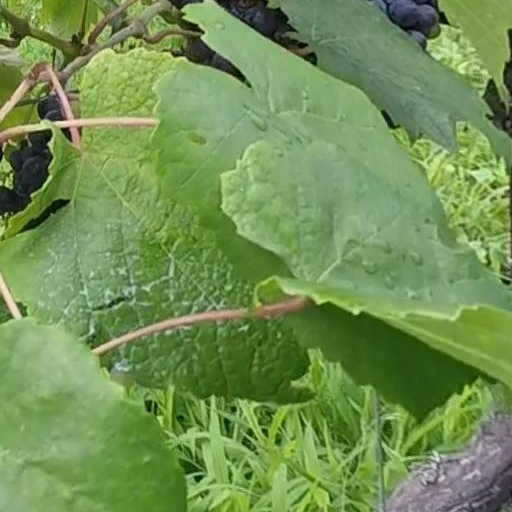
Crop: grape